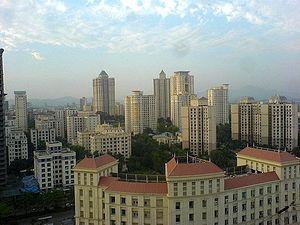
Thane, anciennement Thana, est une ville dans le Maharashtra en Inde.